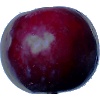
Label: Plum 2